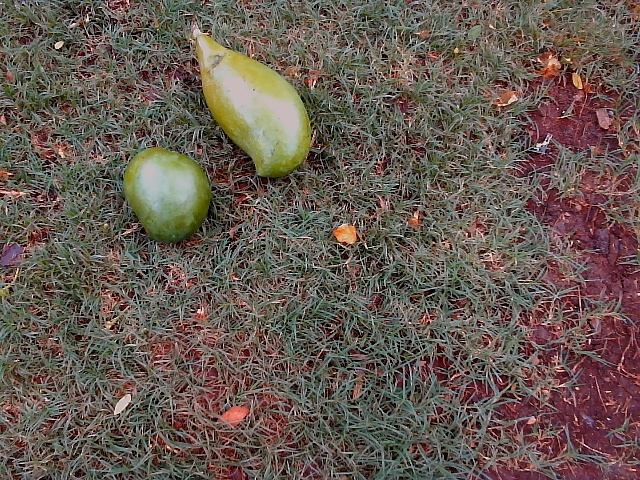
Label: Raw_Mango